LeBaron Incorporated

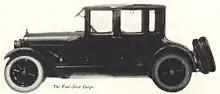
1921 Lafayette four-door coupe, body designed by LeBaron

LeBaron Incorporated (originally LeBaron, Carrossiers Inc.) was an American design business from 1920 and also a coachbuilder from 1924 until 1953.